East Genesee Historic Business District

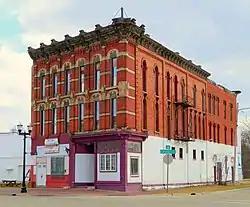
Baumgarten Building

The East Genesee Historic Business District is a commercial historic district located along a section of East Genesee Avenue in Saginaw, Michigan bounded by Federal, Weadock, 2nd and Janes Streets. It was listed on the National Register of Historic Places in 1982.